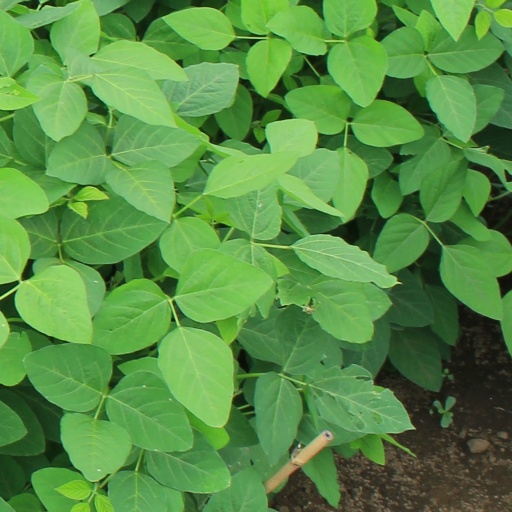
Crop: soybean